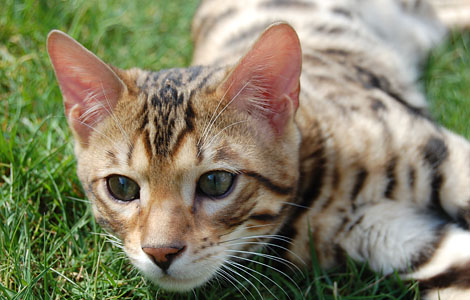
Breed: bengal